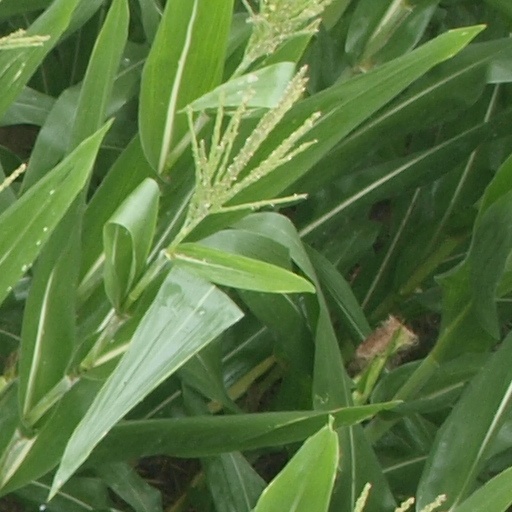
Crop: maize; corn